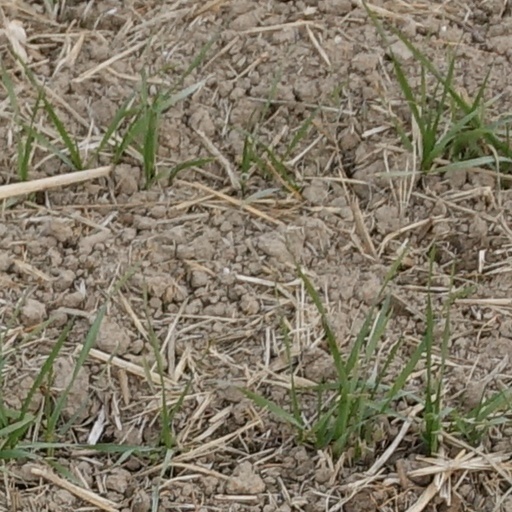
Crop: wheat